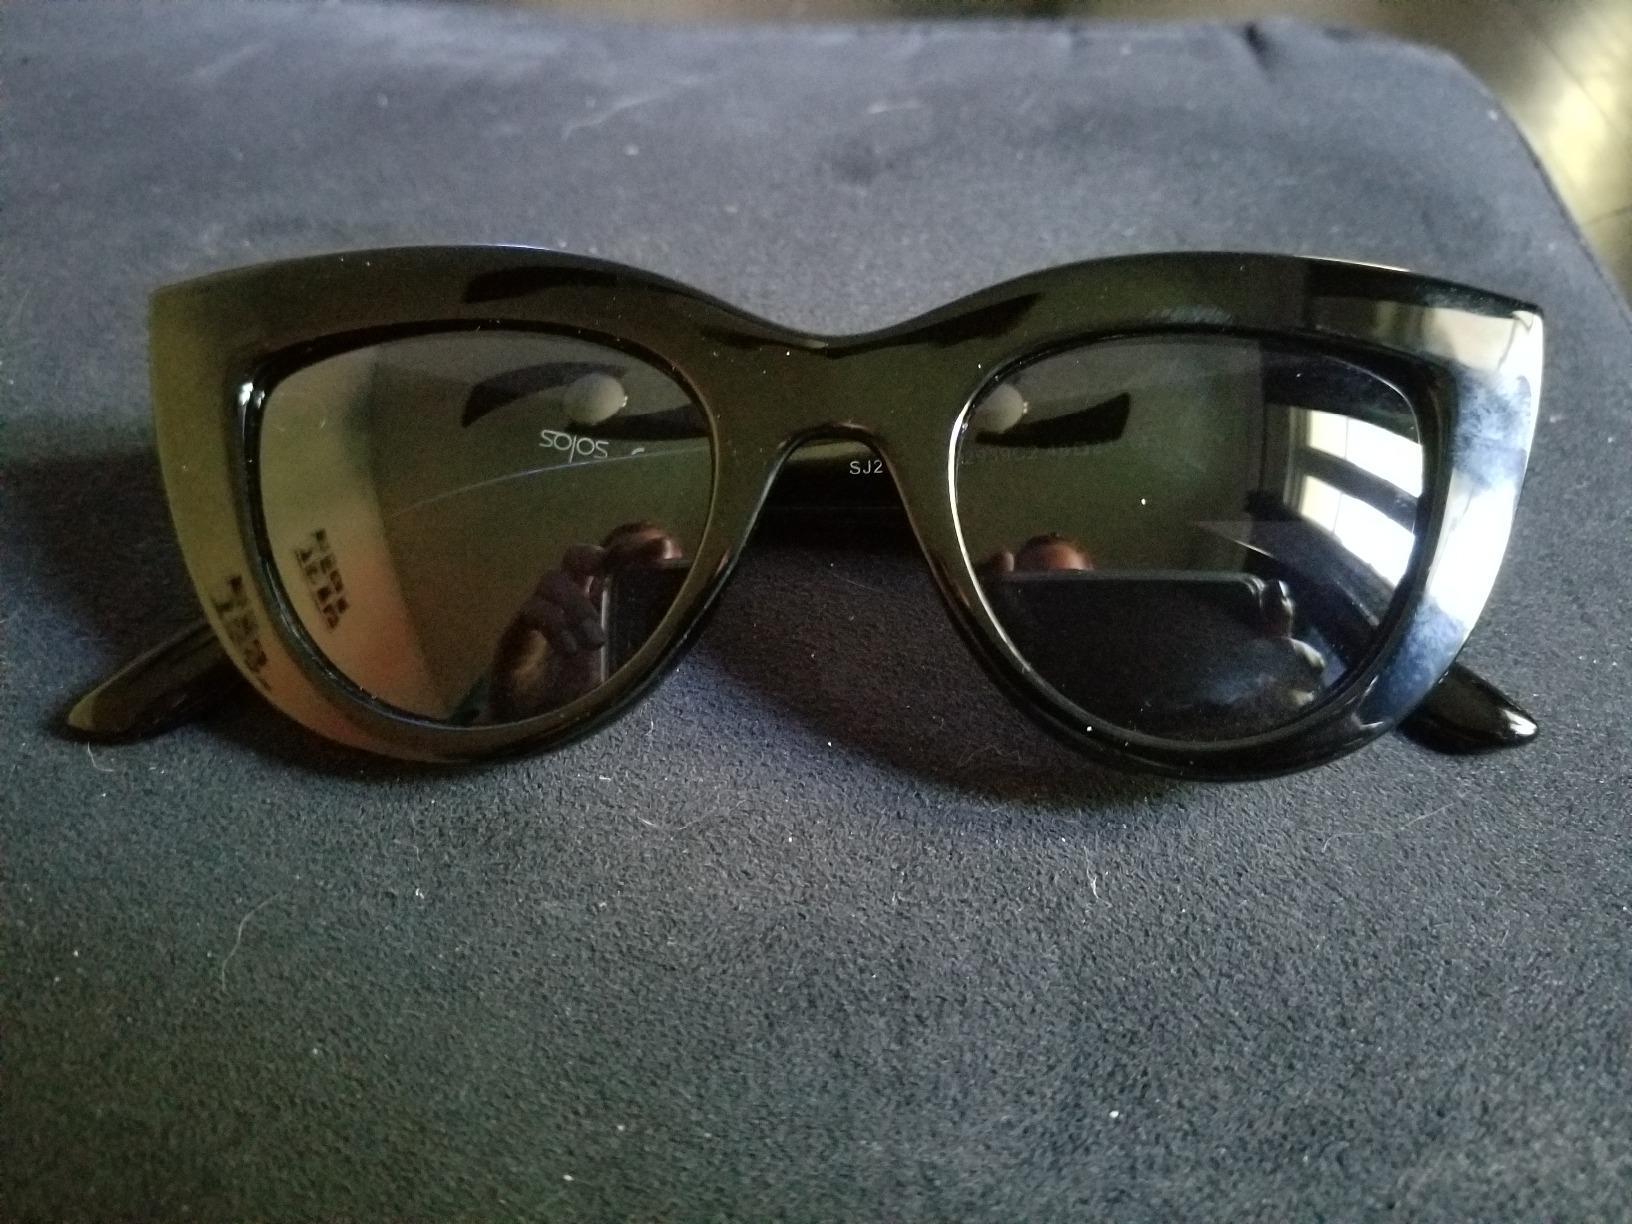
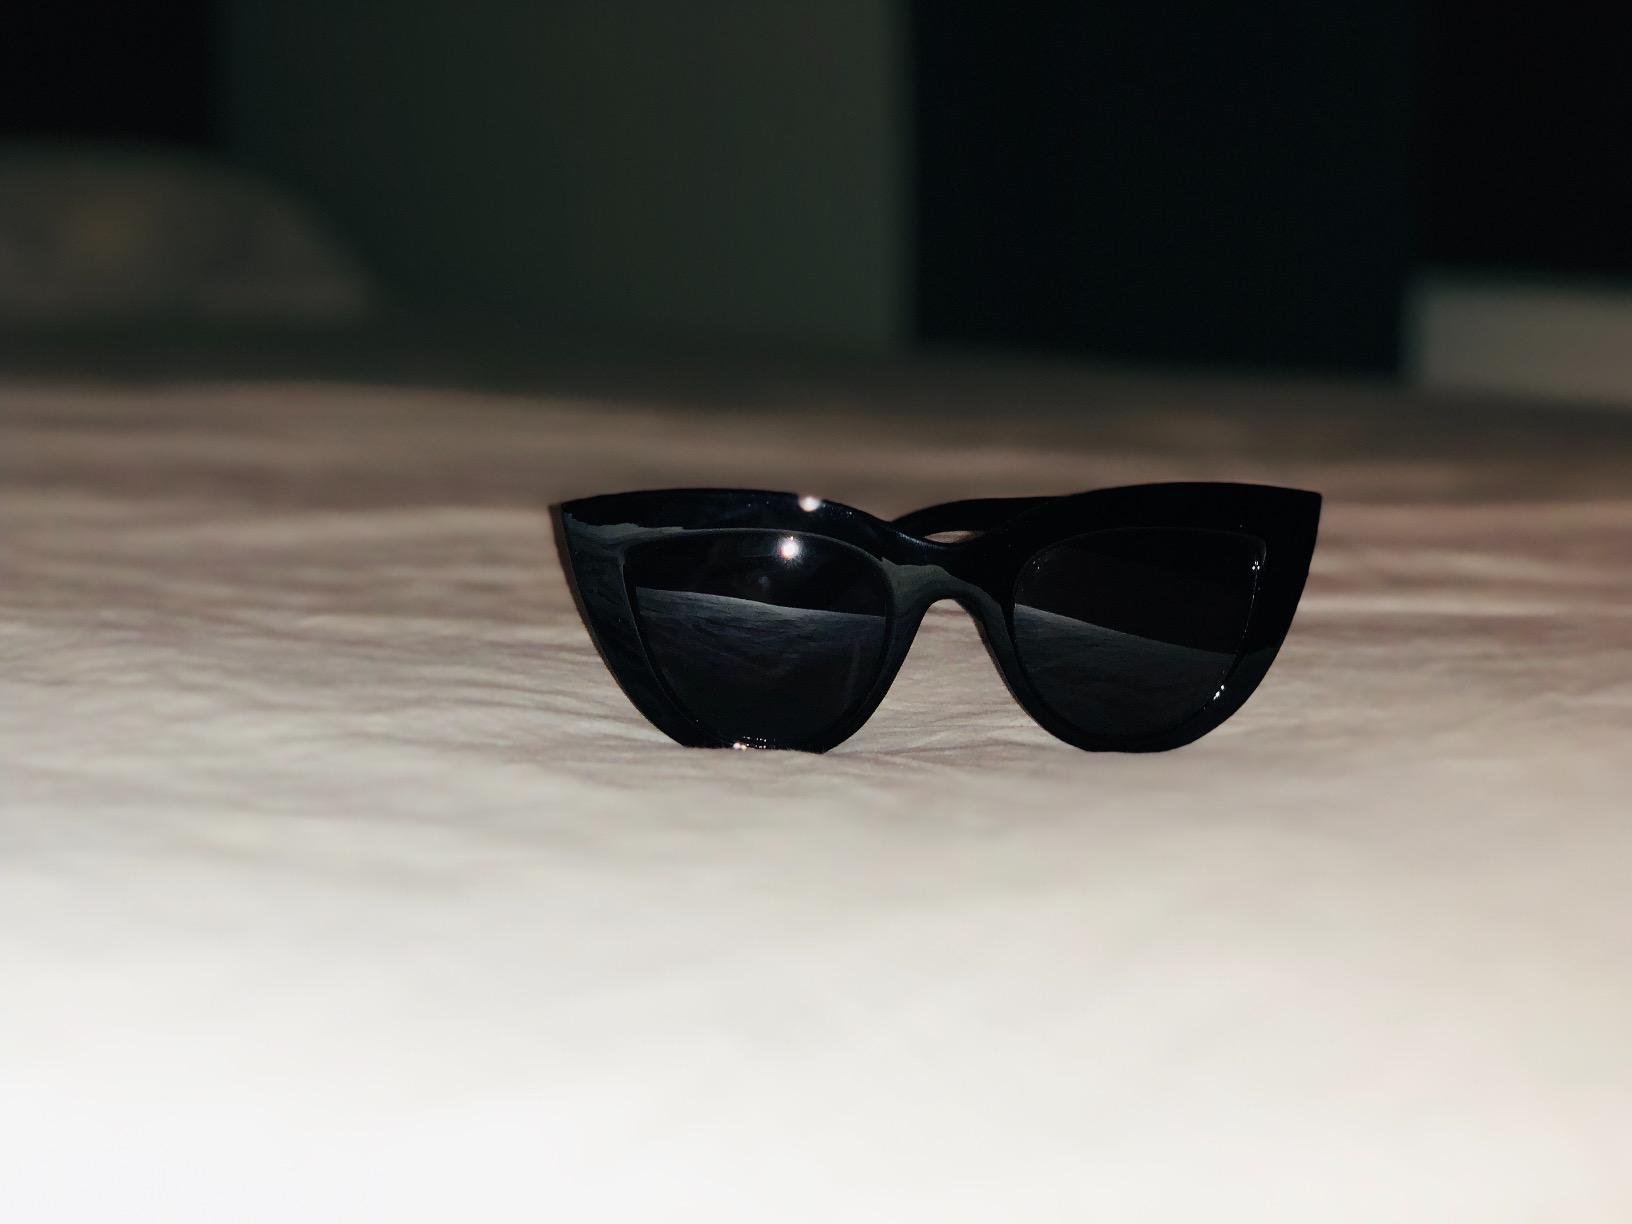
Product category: accessories_sunglasses
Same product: yes